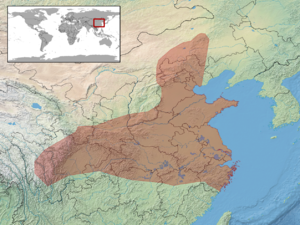
Elaphe bimaculata est une espèce de serpents de la famille des Colubridae.